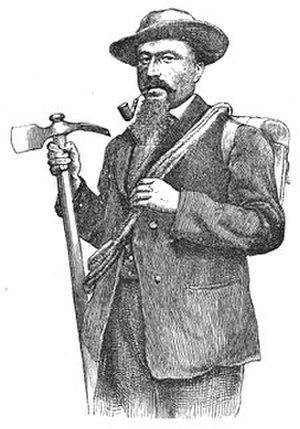
Edward Whymper est un alpiniste et illustrateur britannique, né le 27 avril 1840 à Londres et mort le 16 septembre 1911 à Chamonix où il est enterré. Il est surtout connu pour avoir fait partie de l’expédition tragique qui a vaincu en premier le Cervin le 14 juillet 1865 ainsi que pour les sommets et itinéraires auxquels son nom est attribué.